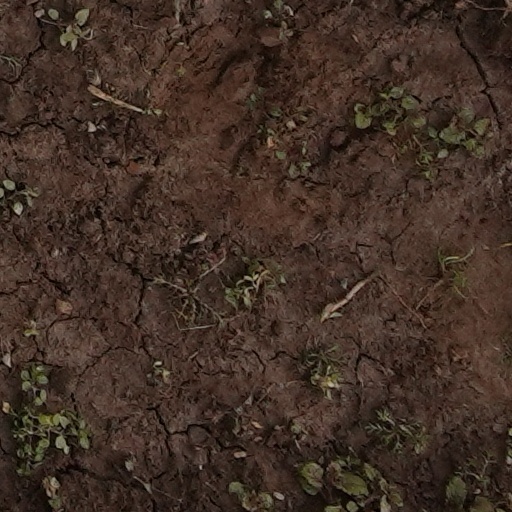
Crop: wheat